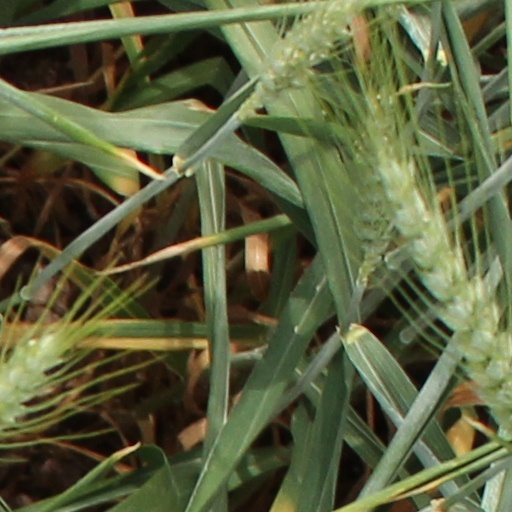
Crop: wheat